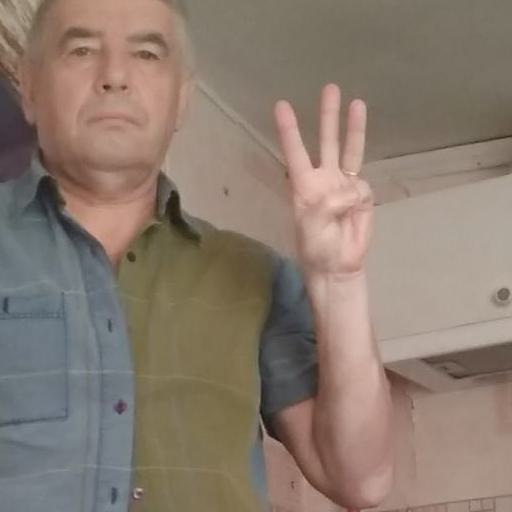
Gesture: three